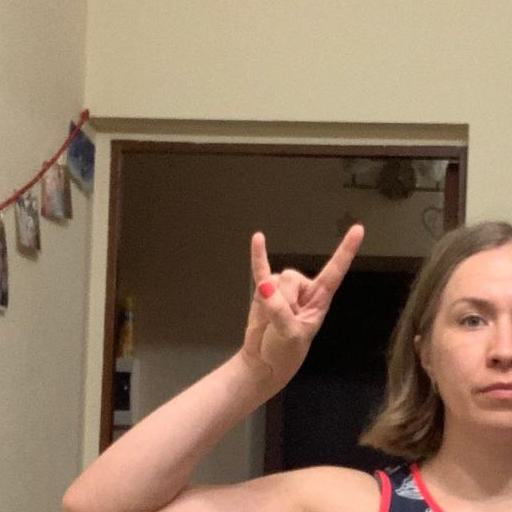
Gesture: rock